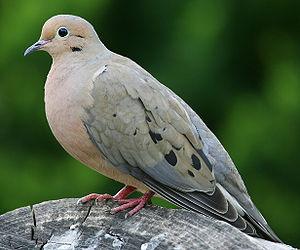
La Tourterelle triste ou Tourterelle de la Caroline est une espèce d'oiseau de la famille des Columbidae dont la répartition géographique va de l'Amérique centrale au sud du Canada et inclut une partie des Caraïbes. Les individus situés au nord de cette zone migrent vers le sud lorsque les températures descendent au-dessous de 12 degrés Celsius.